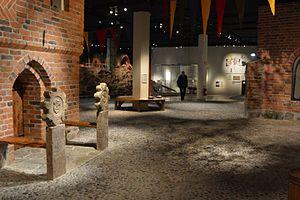
Le musée du Moyen Âge, appelé auparavant le musée du Moyen Âge de Stockholm, est un musée situé à Stockholm, sur l'île de Helgeandsholmen, et consacré à l'histoire médiévale de Stockholm.